Terahara Station

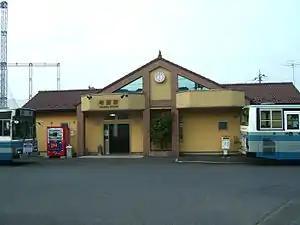
Terahara Station, May 2008

is a passenger railway station in the city of Toride, Ibaraki Prefecture, Japan operated by the private railway company Kantō Railway.